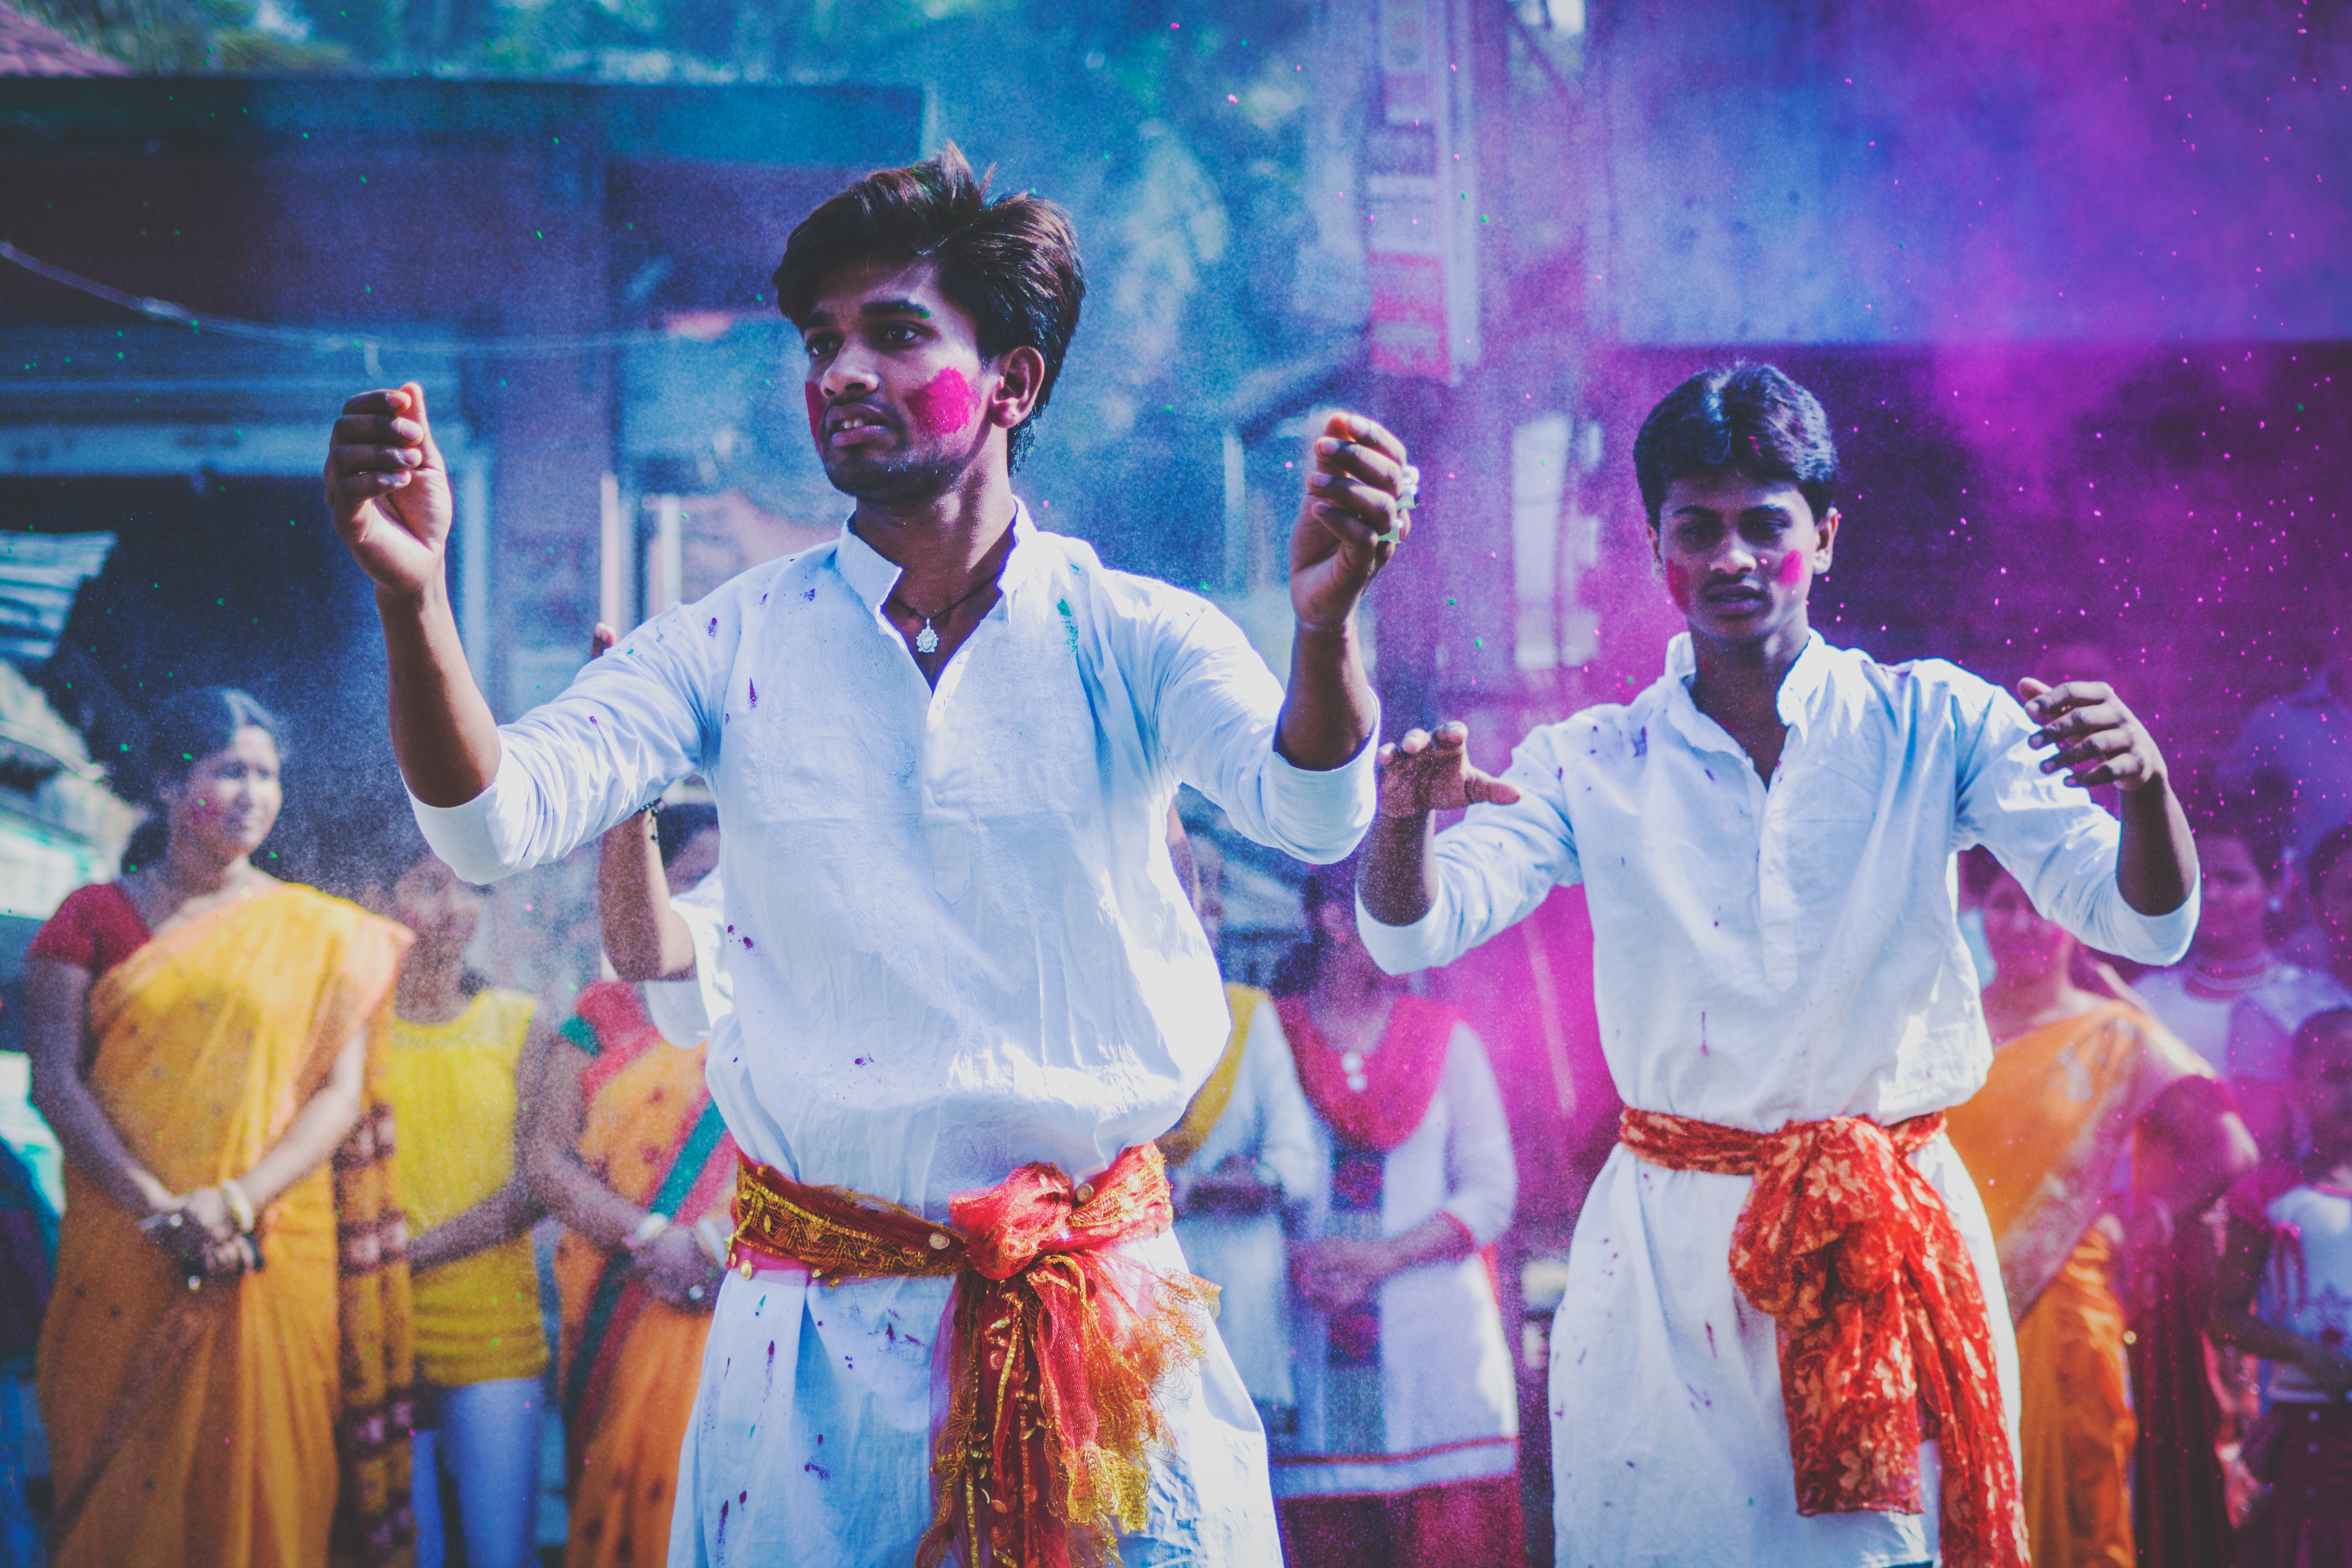
performance art, stage, performance, entertainment, performing arts, musical theatre